Lev Kritzman

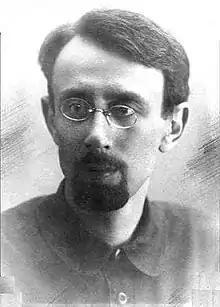

Lev Natanovich Kritzman (Russian: Лев Натанович Крицман; 16 June 1890 – 17 June 1938) was a Soviet Marxian economist who became a prominent advocate of state planning in the 1920s Soviet economy. After 1929, his views on agricultural reform were aligned with mass collectivisation and dekulakization introduced by Joseph Stalin.